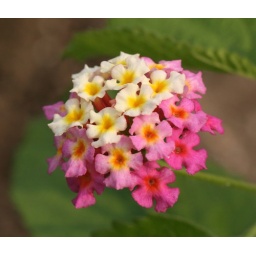
lantana - bouquet in one flower